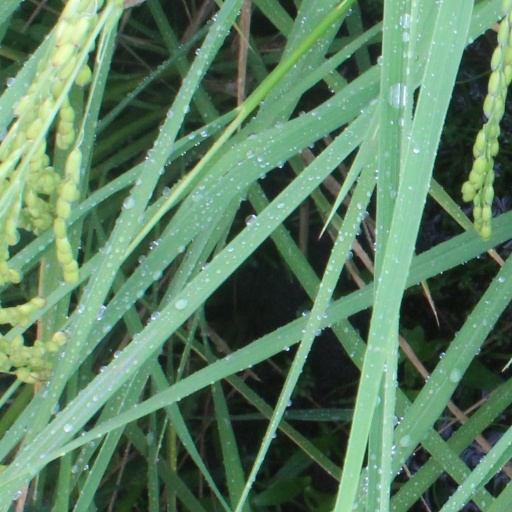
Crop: rice